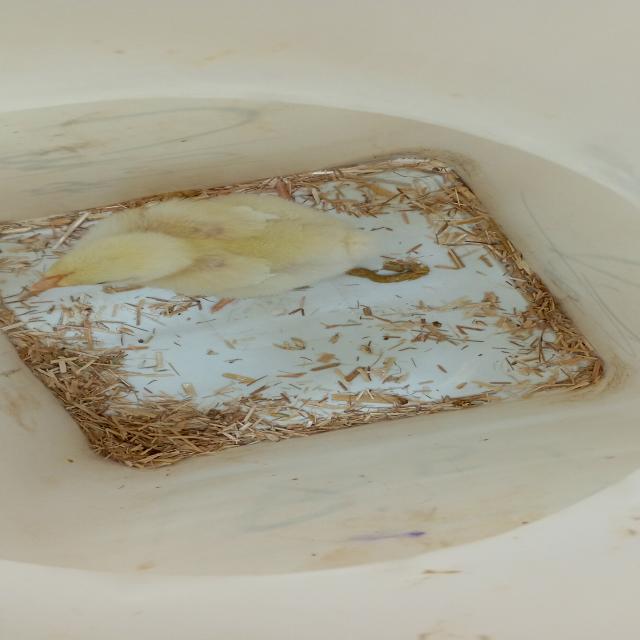
Weight: 165 g